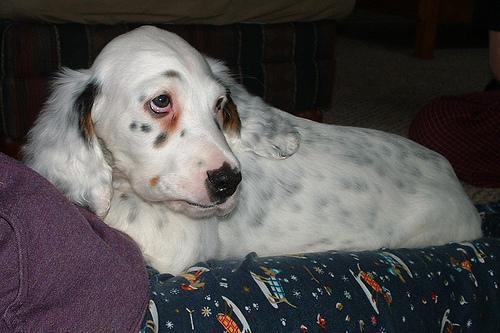
English_setter